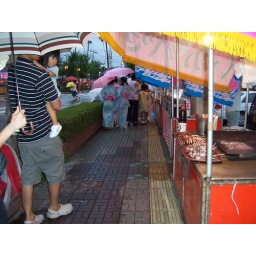
Ladies in kimonos walking through the food market in Tobu